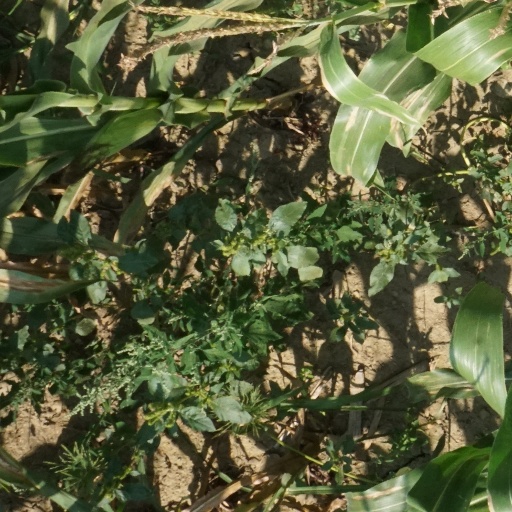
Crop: maize; corn